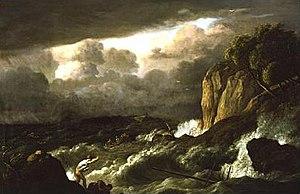
Johann Christian Klengel est un peintre et graveur allemand.